Emma Olive Dobbs House

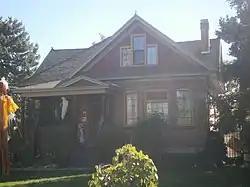

The Emma Olive Dobbs House, at 578 E. Locust St. in Sandy, Utah, was built in the years around 1905–10. It was listed on the National Register of Historic Places in 1996.